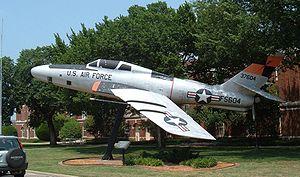
Le Republic F-84 Thunderjet est un chasseur-bombardier à réaction construit par la firme américaine Republic Aviation Company à la fin des années 1940, et construit à plus de 7 000 exemplaires. Initialement destiné à l'USAF, il a été fourni en grandes quantités aux forces aériennes des pays de l'OTAN, dans le cadre du Military Assistance Program.